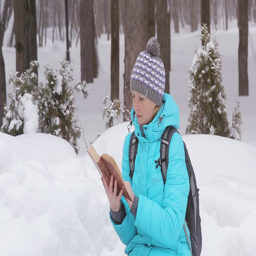
girl reading a book in the winter garden , snow day